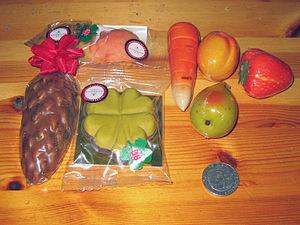
Lübecker Marzipan est le nom donné à un massepain produit principalement à Lübeck dans le Land de Schleswig-Holstein.